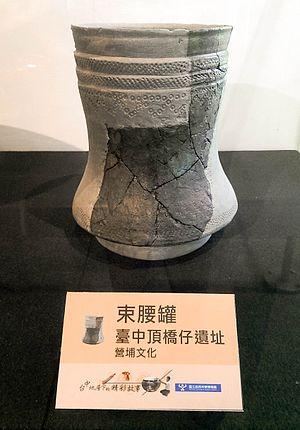
La Préhistoire de Taïwan ne s'achève qu'avec l'arrivée de la Compagnie néerlandaise des Indes orientales en 1624. Elle reste encore peu connue. Les premières traces d'occupation humaine remontent à 30 000–20 000 ans avant le présent, lorsque le détroit de Taïwan était une terre émergée en raison du niveau de la mer très inférieur à ce que l'on connaît aujourd'hui. Ce détroit pouvait alors servir de pont terrestre avec le continent actuel. Il y a environ 5 000 ans, des populations néolithiques de la côte sud-est de la Chine se sont installées sur l'île. On suppose que ces populations parlaient des langues austronésiennes, lesquelles langues se sont dispersées de Taïwan à travers les îles du Pacifique et l'océan Indien. Les actuels aborigènes taïwanais sont considérés comme leurs descendants.